Witten

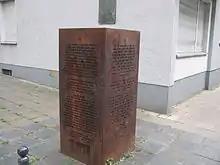
Memorial at the place of the former synagogue

In 1815 the first Jewish community was mentioned in Witten. In 1938 the synagogue was destroyed during the so-called "Reichspogromnacht" (also known as "Kristallnacht") of 9–10 November 1938. Today, only about a dozen Jews live in Witten. They belong to the Jewish community in Dortmund.